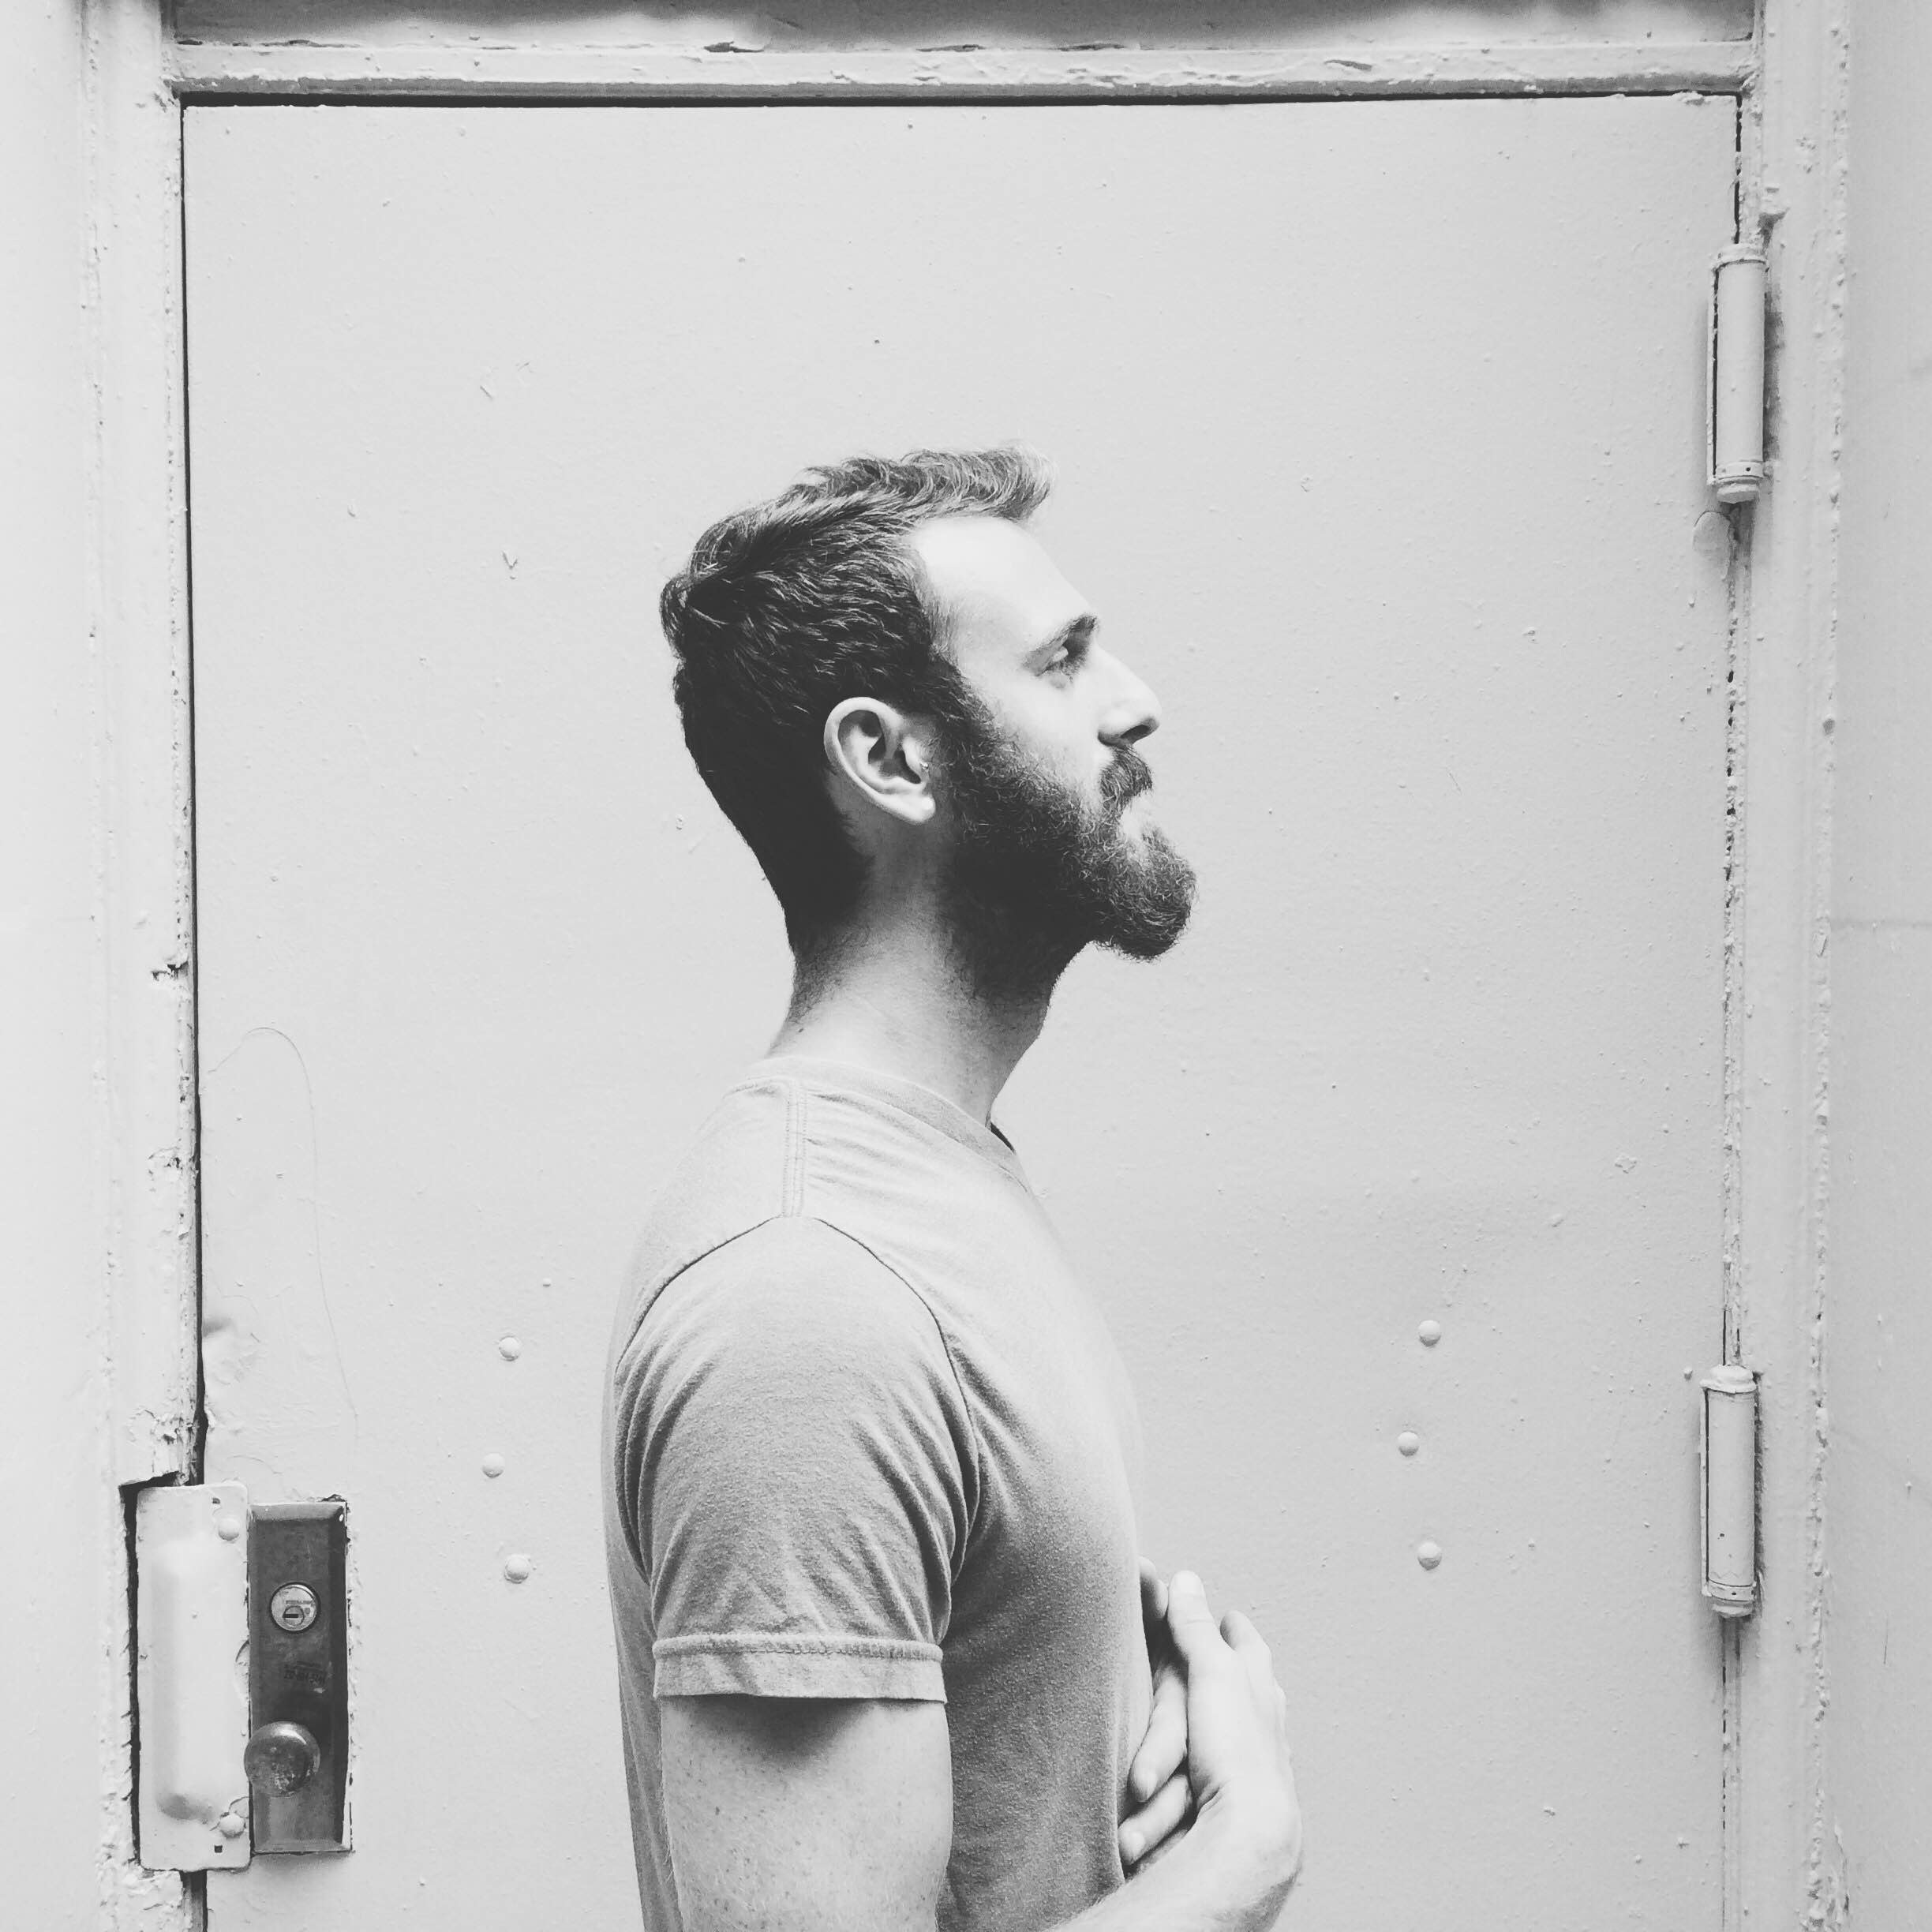
man, person, black and white, people, white, photography, male, guy, portrait, model, young, tshirt, black, monochrome, lifestyle, beard, hipster, posing, sketch, drawing, photograph, image, photo shoot, monochrome photography, side face, human positions, art model